Cat

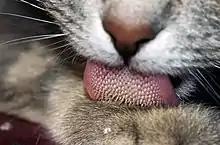
Cat tongue

Cats have excellent night vision and can see at one sixth the light level required for human vision. This is partly the result of cat eyes having a "tapetum lucidum", which reflects any light that passes through the retina back into the eye, thereby increasing the eye's sensitivity to dim light. Large pupils are an adaptation to dim light. The domestic cat has slit pupils, which allow it to focus bright light without chromatic aberration. At low light, a cat's pupils expand to cover most of the exposed surface of its eyes. The domestic cat has rather poor color vision and only two types of cone cells, optimized for sensitivity to blue and yellowish green; its ability to distinguish between red and green is limited. A response to middle wavelengths from a system other than the rod cells might be due to a third type of cone. This appears to be an adaptation to low light levels rather than representing true trichromatic vision. Cats have a nictitating membrane, allowing them to blink without hindering their vision.